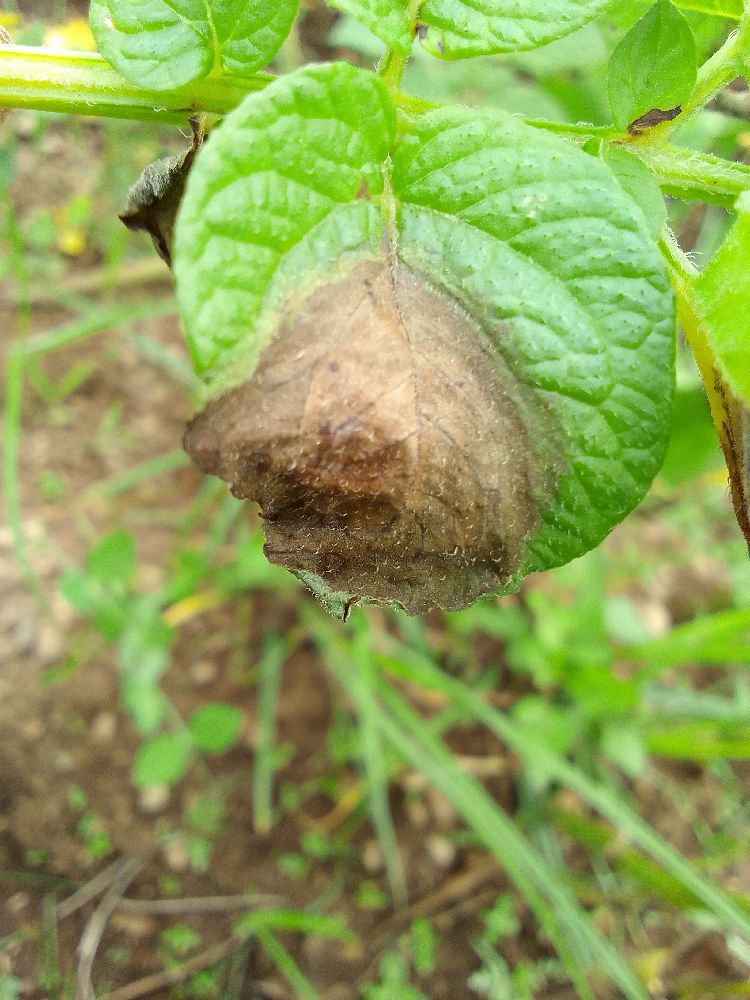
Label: Late blight